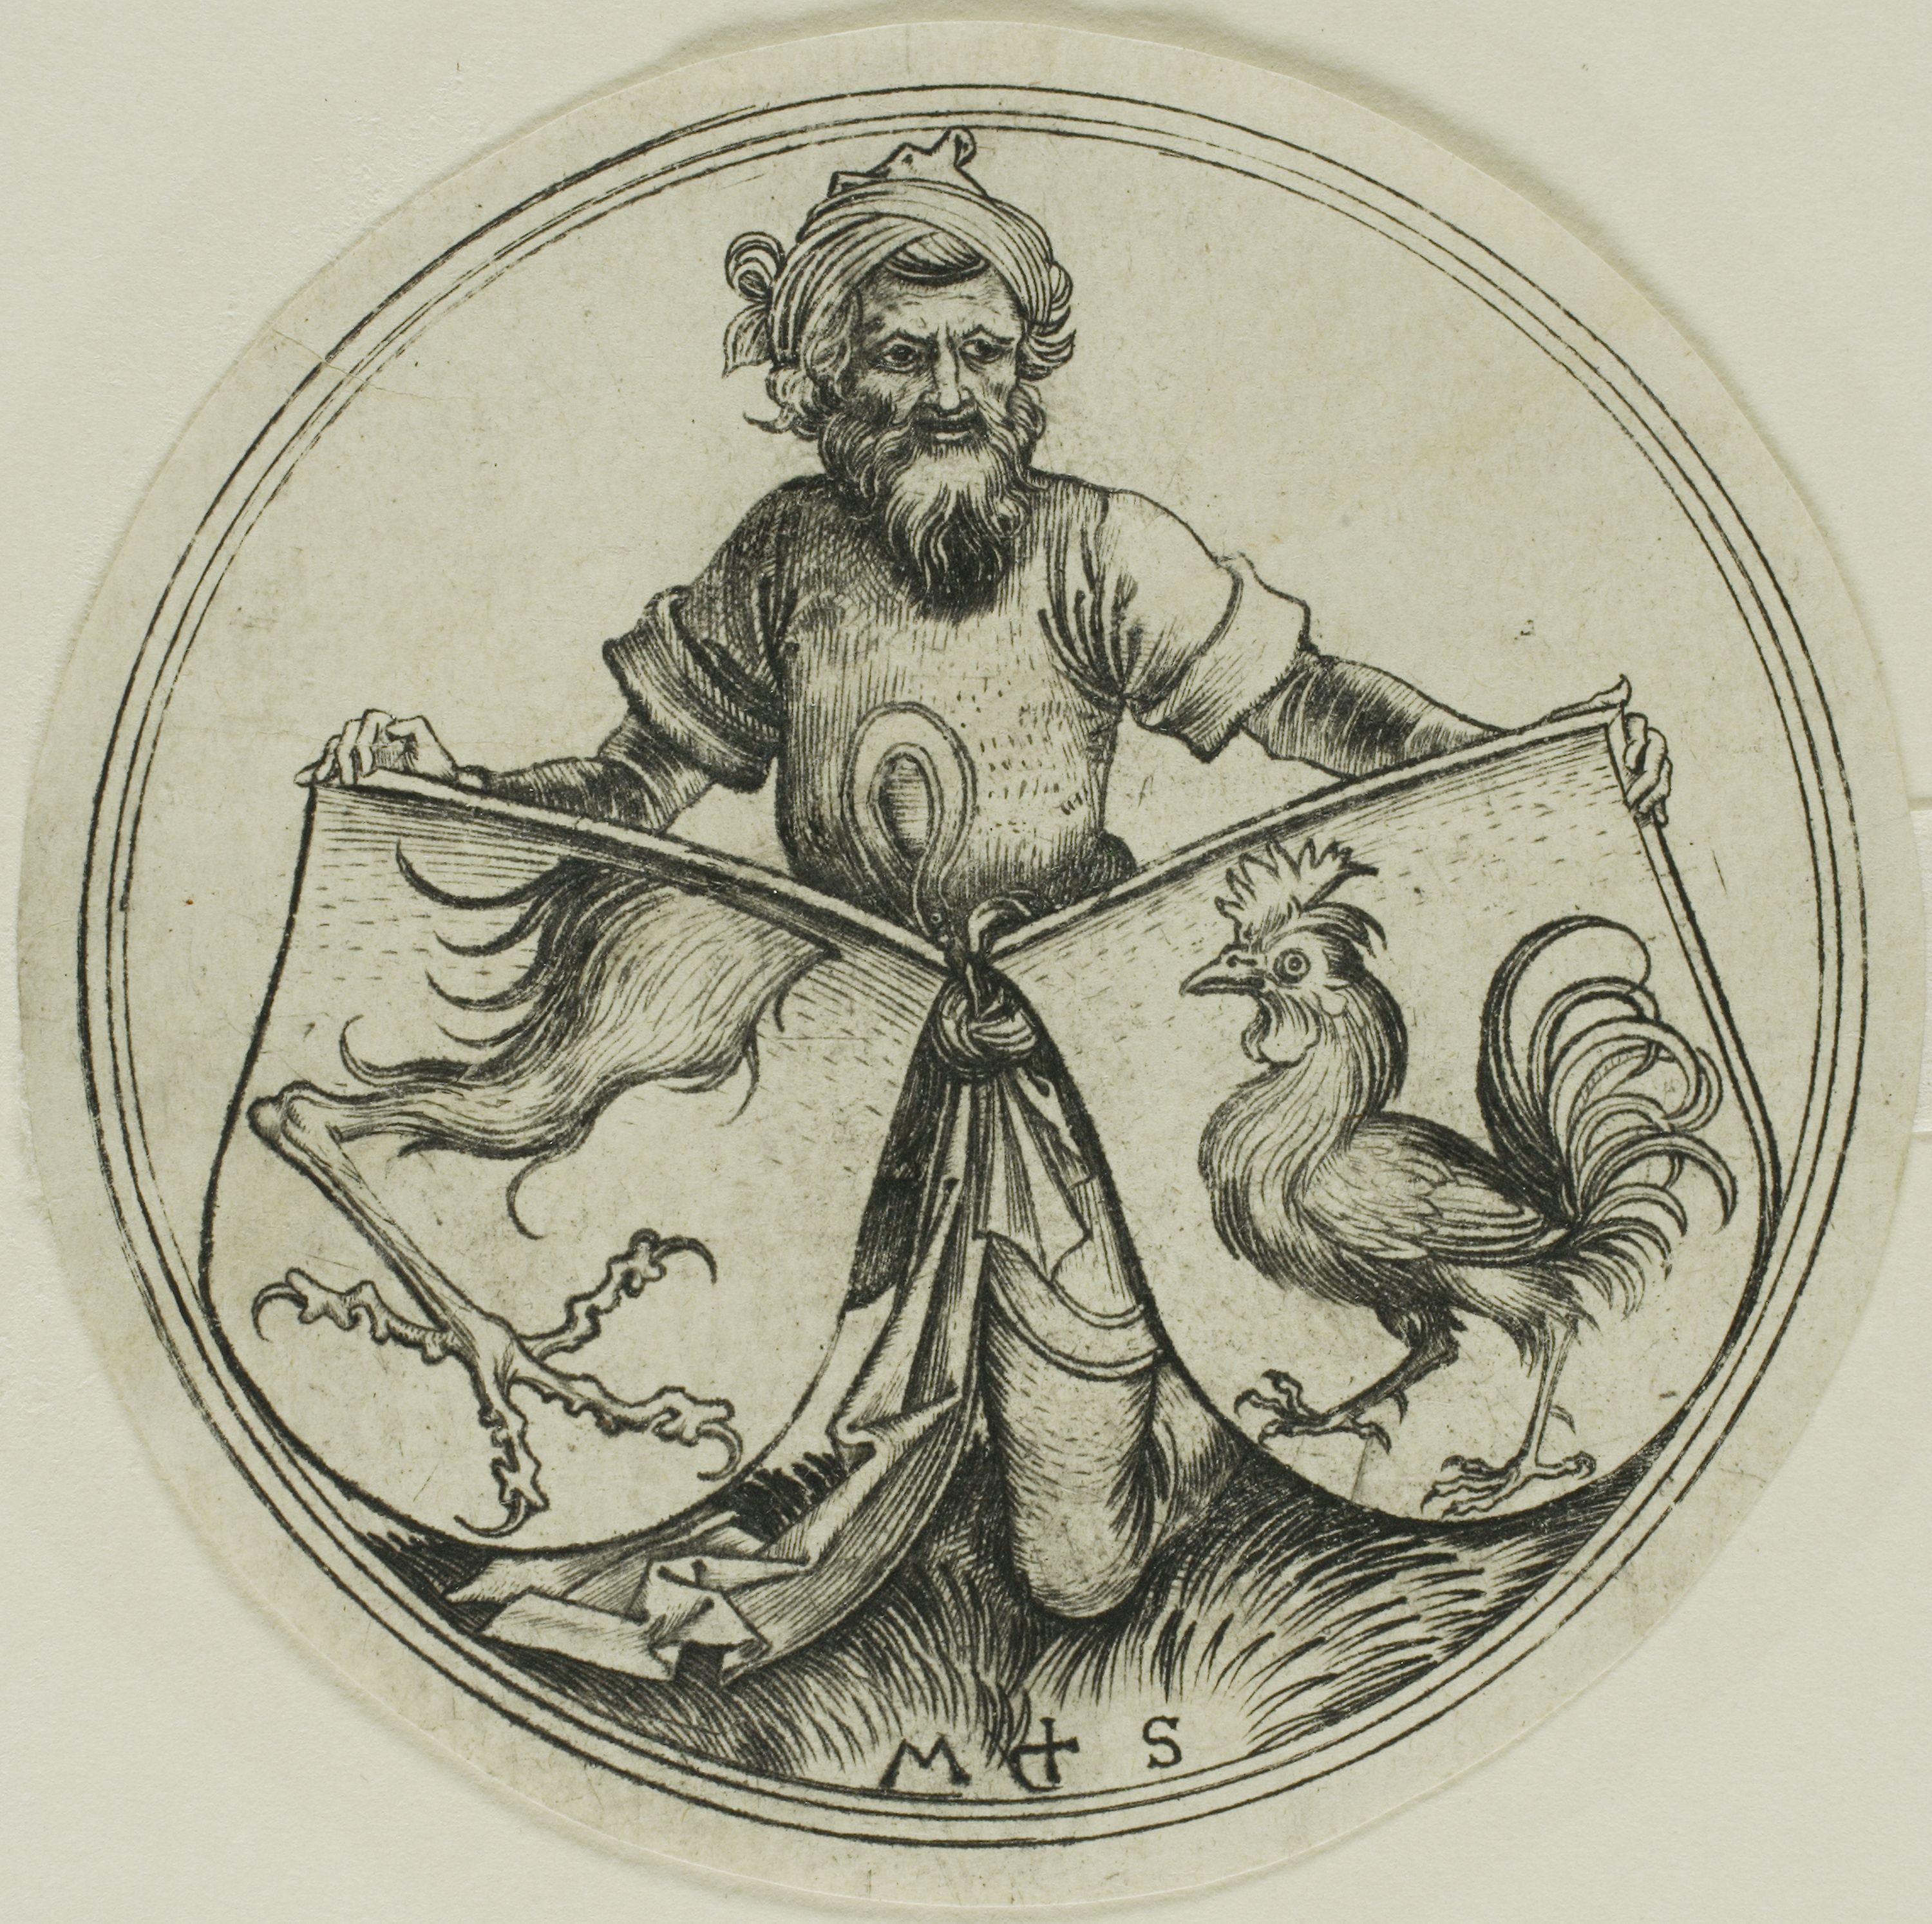
art, history, dishware, tableware, drawing, illustration, plate, font